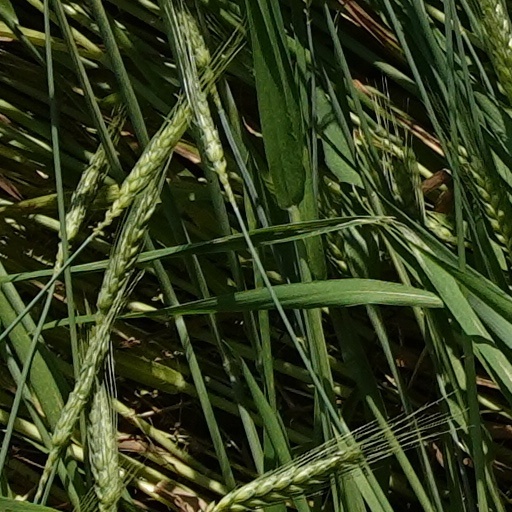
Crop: wheat